Ahriche

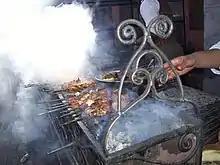

In Moroccan cuisine, Ahriche (ⴰⵃⵔⵉⵛ) is a dish eaten by the tribes of Zayanes and Khénifra. The name is derived from the Berber word for stick; this is in reference to the dish's manner of cooking. It is a dish of tripe usually consisting of ganglion, caul, lung or heart of an animal wound with intestines on a stick of oak and cooked on hot coals.